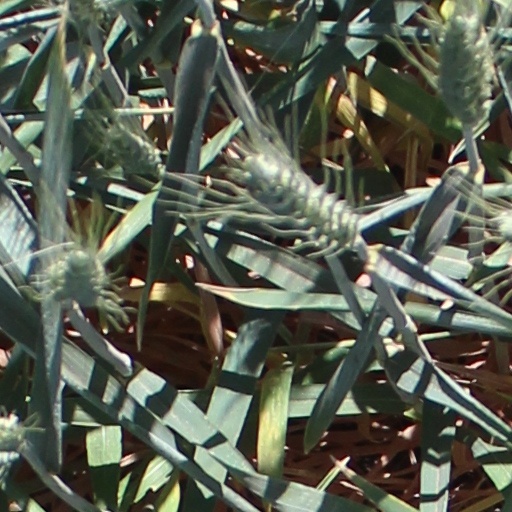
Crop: wheat